Panthera onca mesembrina

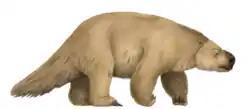
Life reconstruction of "Mylodon", a prey item of "P. onca mesembrina".

At Cueva del Milodon, fossils of the ground sloth "Mylodon," horse "Hippidion", and camelids have been found with tooth and scratch marks that match the teeth of "P. onca mesembrina". Based on isotopic analyses, "P. onca mesembrina" preferred to hunt "Hippidion" and "Lama", as well as juveniles of larger mammals like "Mylodon". Evidence from dens of "P. onca mesembrina" backs this, as "Lama" and "Hippidion" fossils were more common than other herbivores. The majority of the fossils found were limb elements, a circumstance that happens with living felines' burrows and cave where food is taken and consumed. Though "P. onca mesembrina" is one of four known carnivores in the cave, its fossils are more common and better preserved, whereas species like "Smilodon populator" are represented by a handful of fossils. Modern jaguars and cougars are able to drag their kills long distances, which "P. onca mesembrina" was likely capable of as well. The discovery of isolated herbivore bones in largely carnivore-occupied dens in other caves supports this as they were likely kills taken to be eaten. Cueva del Milodon, however, was a frequent nest of "Mylodon"s based on the occurrence of juvenile and newborn "Mylodon" individuals. It is possible that it was a recurring hunting spot for "P. onca mesembrina" due to this. Some of the prey items reached great sizes, such as a skull from a long "Mylodon" that bears several bite marks. Coprolites containing "Mylodon" dermal ossicles were found there, which were likely defecated by "P. onca mesembrina."